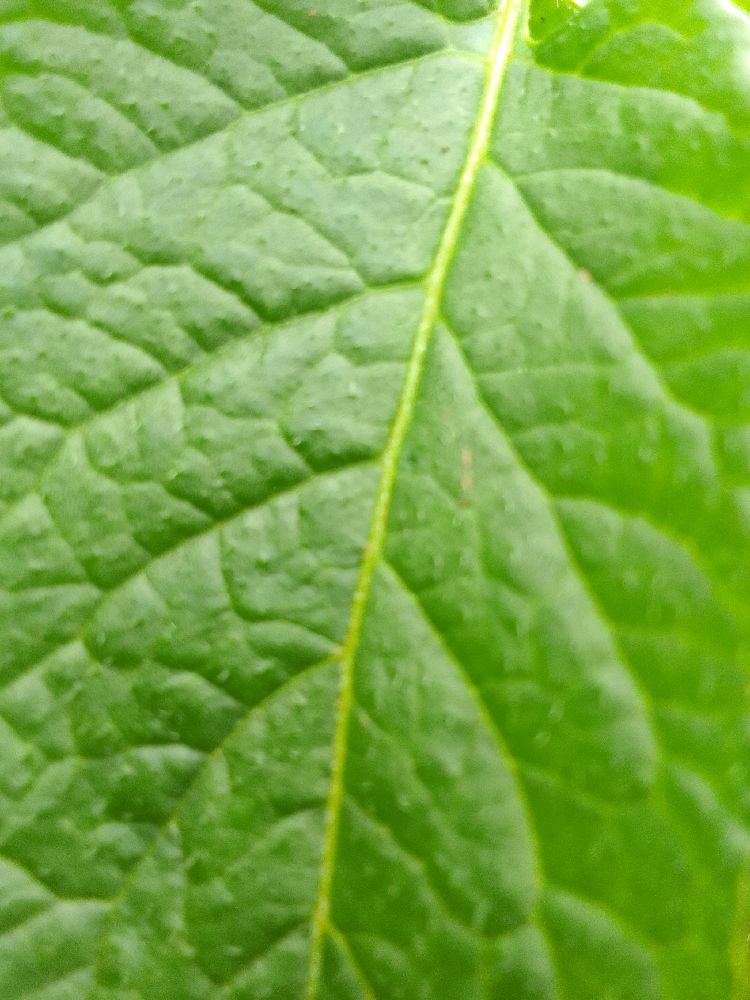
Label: Healthy